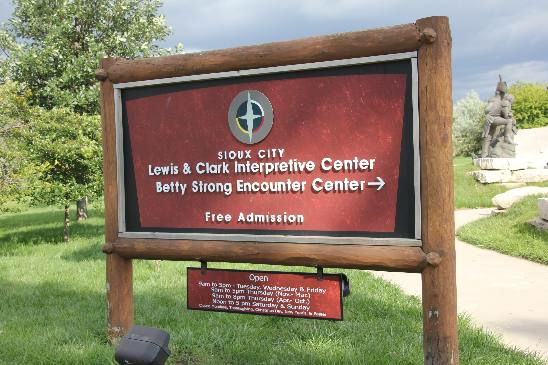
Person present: No